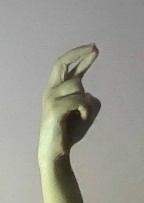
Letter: zay